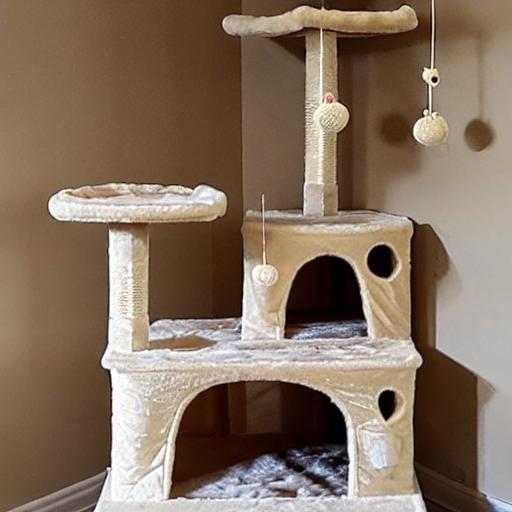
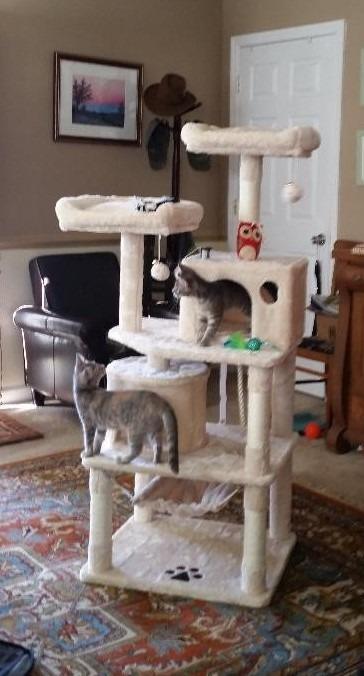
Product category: items_cat tree
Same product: no